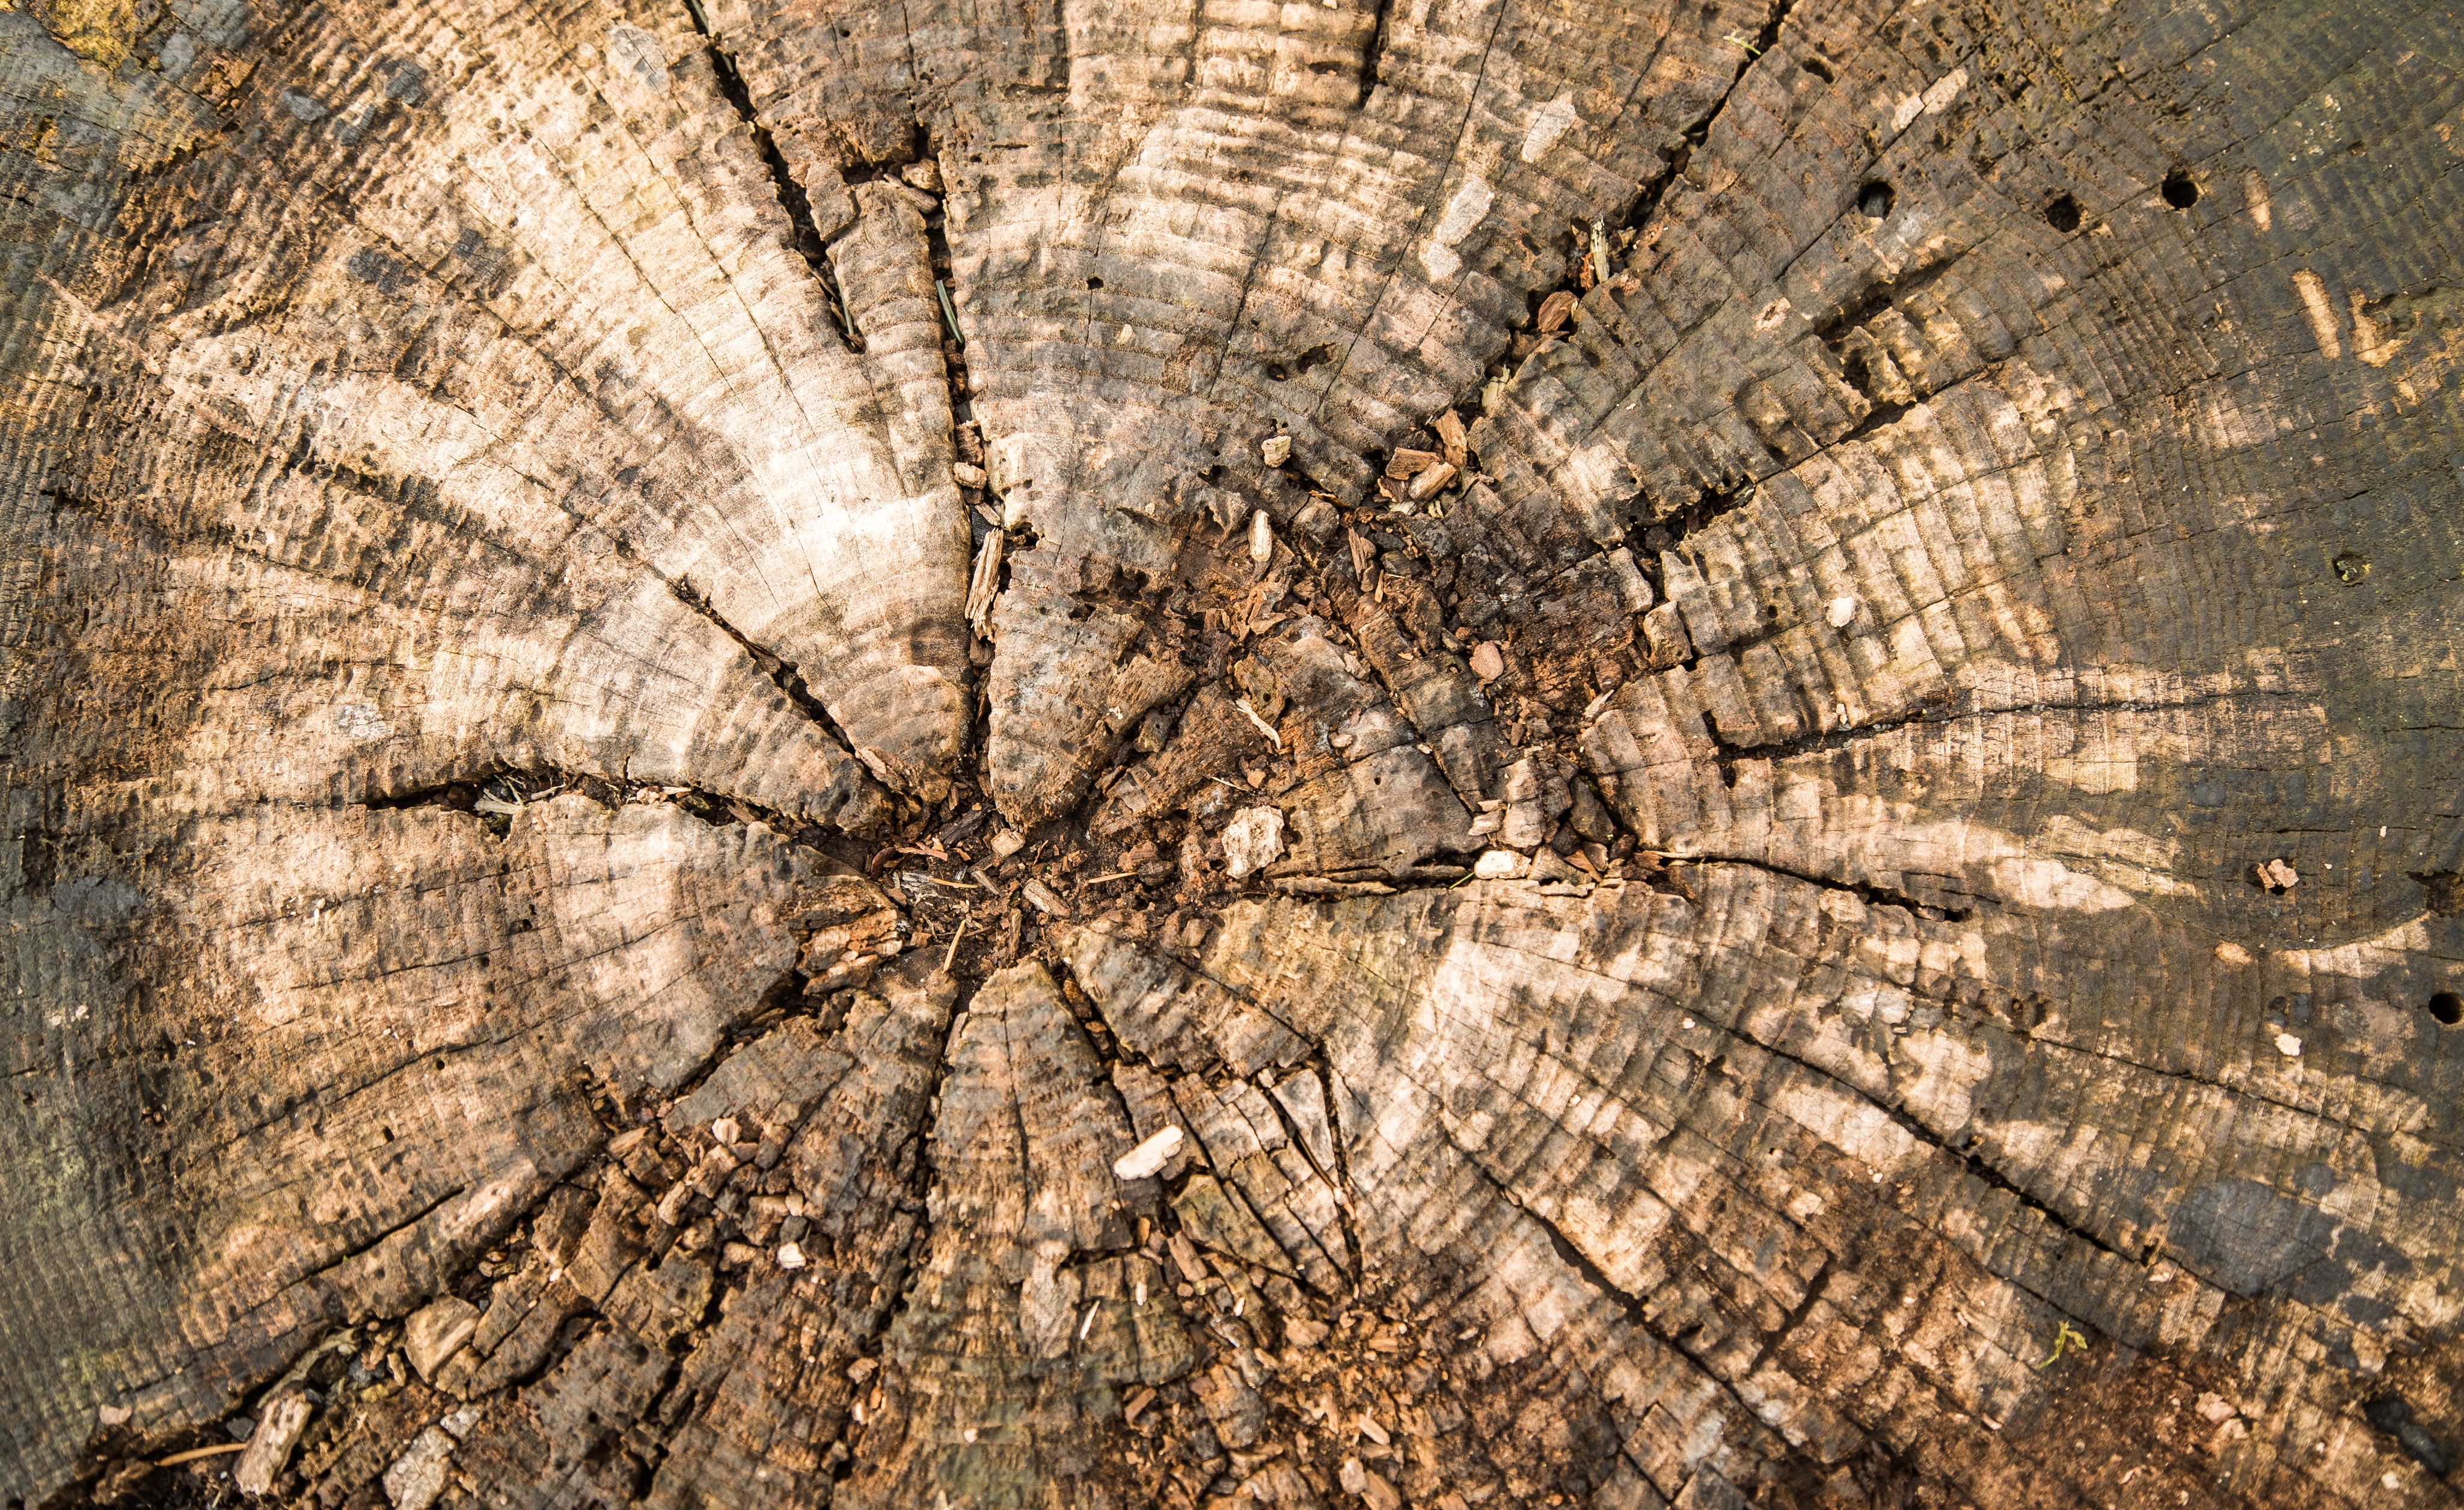
tree, nature, forest, rock, structure, plant, wood, grain, texture, leaf, trunk, log, soil, background, geology, tree stump, annual rings, sawed off, wood structure, ancient history, woody plant